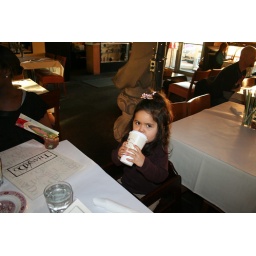
actually, it's water in a coffee cup holder.